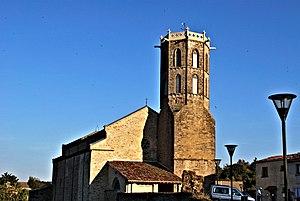
Vue d'ensemble de l'église du Saint-Sacrement de Laroque-d'Olmes.